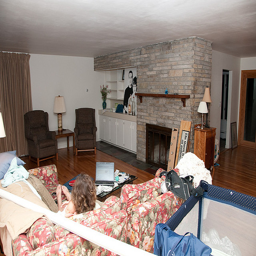
A living room with several pieces of furniture including a flower sofa.
a person sitting on an ugly red couch
A woman that is sitting on a couch in a living room.
A woman lying on a couch in a living room.
A girl is sitting on a couch in a living room.